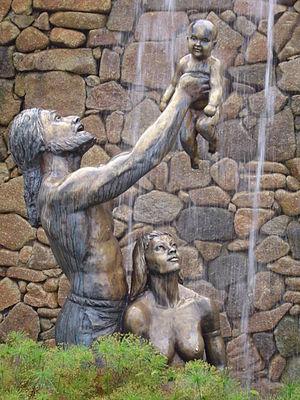
Caboclo, ou caboco, est un terme brésilien désignant les métis descendant d'unions entre européens blancs et d'amérindiens. Ils forment la population la plus importante du bassin amazonien.